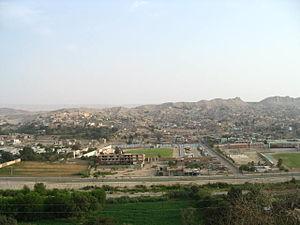
Moquegua est une ville du Pérou. C'est la capitale de la région de Moquegua et le chef-lieu de la province de Mariscal Nieto.